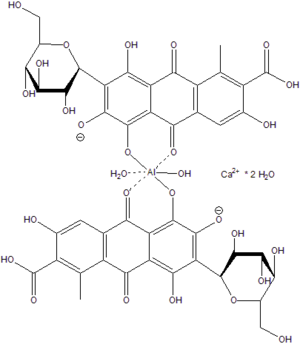
Le carmin est un pigment laqué rouge profond obtenu par mordançage d'un colorant extrait d’un insecte, la cochenille. Figurant sous la référence Natural Red 4 dans le Colour Index, il est également appelé rouge cochenille, cochineal, crimson lake ou laque carminée. Les cramoisi, vermeil ou encore sang de saint Jean peuvent aussi être du carmin. Dans les manuels de teinturerie anciens, le carmin est appelé simplement cochenille.